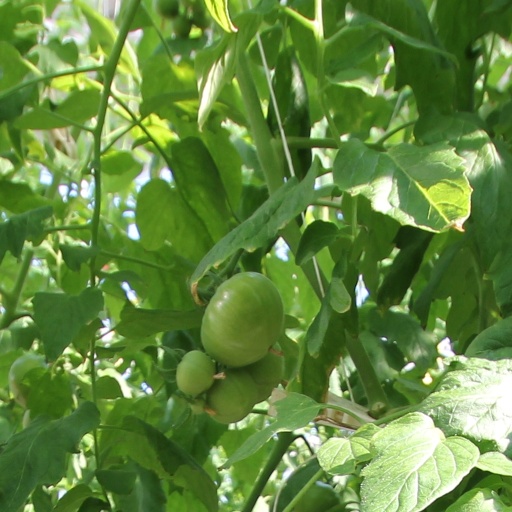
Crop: tomato